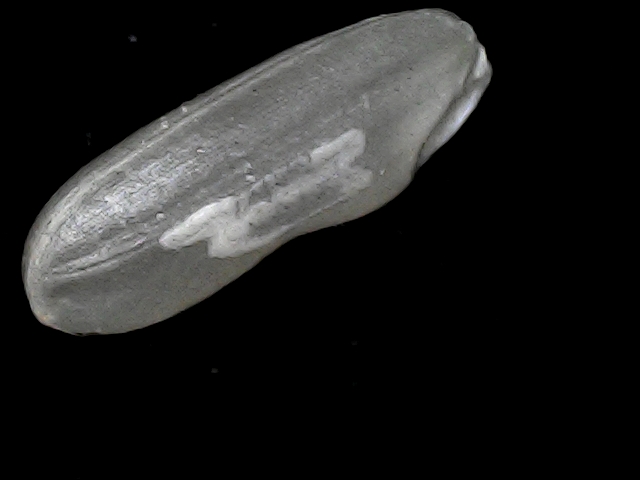
Rice variety: BD30